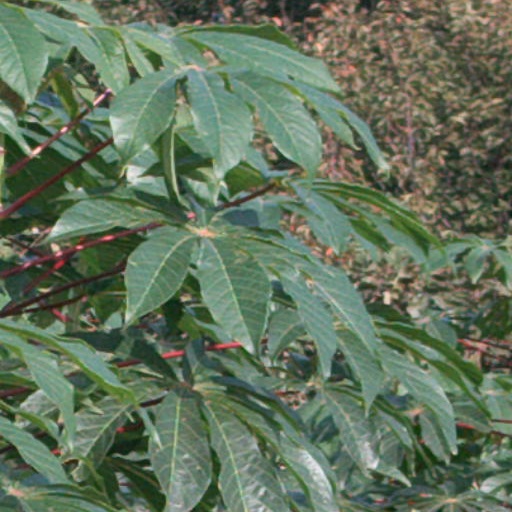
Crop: cassava